Michał Kalecki

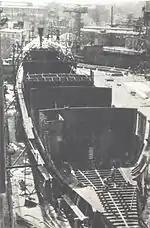
Gdańsk Shipyard, ca 1972. From the 1950s, Kalecki advised the Polish government on economic issues

Kalecki kept writing research articles. During his last visit to Cambridge in 1969, his seventieth birthday was celebrated. Kalecki gave a University Lecture on the theories of growth under various social systems, after which he was greatly applauded for the soundness of his arguments as well as for the overall trajectory of his life.